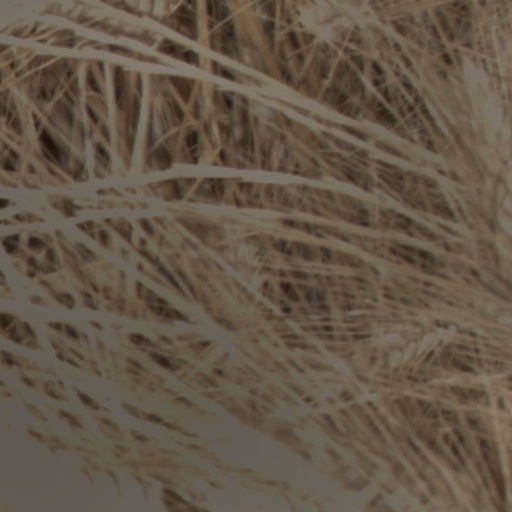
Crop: wheat